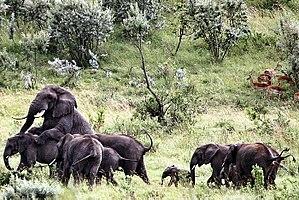
L'environnement au Kenya est l'environnement du pays Kenya. Situé en Afrique de l'Est, ce pays présente un climat très diversifié et une diversité de milieux, dont une savane historiquement protégée pour les grands mammifères qu'elle abrite. La faune et la flore souffrent du braconnage pratiqué de longue date, ainsi que de la consommation de bois.
Les éléphants sont des mammifères proboscidiens de la famille des Éléphantidés. Ils correspondent aujourd'hui à trois espèces réparties en deux genres distincts. L'Éléphant de savane d'Afrique et l'Éléphant de forêt d'Afrique, autrefois regroupés sous la même espèce d'« Éléphant d'Afrique », appartiennent au genre Loxodonta, tandis que l'Éléphant d'Asie, anciennement appelé « éléphant indien », appartient au genre Elephas. Ils se différencient par certaines caractéristiques anatomiques, les éléphants d'Asie étant en général plus petits avec des oreilles plus petites, ou encore une différence du bout de la trompe. Ces espèces survivantes font localement l'objet de programmes ou de projets de réintroduction et de protection.